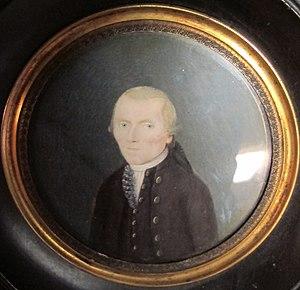
Portrait conservé au musée Charles-de-Bruyères de Remiremont
Pierre Gabriel Louis Didelot est un prêtre et un historien local français. Il est l'auteur de plusieurs mémoires sur les Vosges et en particulier sur le secteur de Remiremont, durant l'ancien Régime et la Révolution.